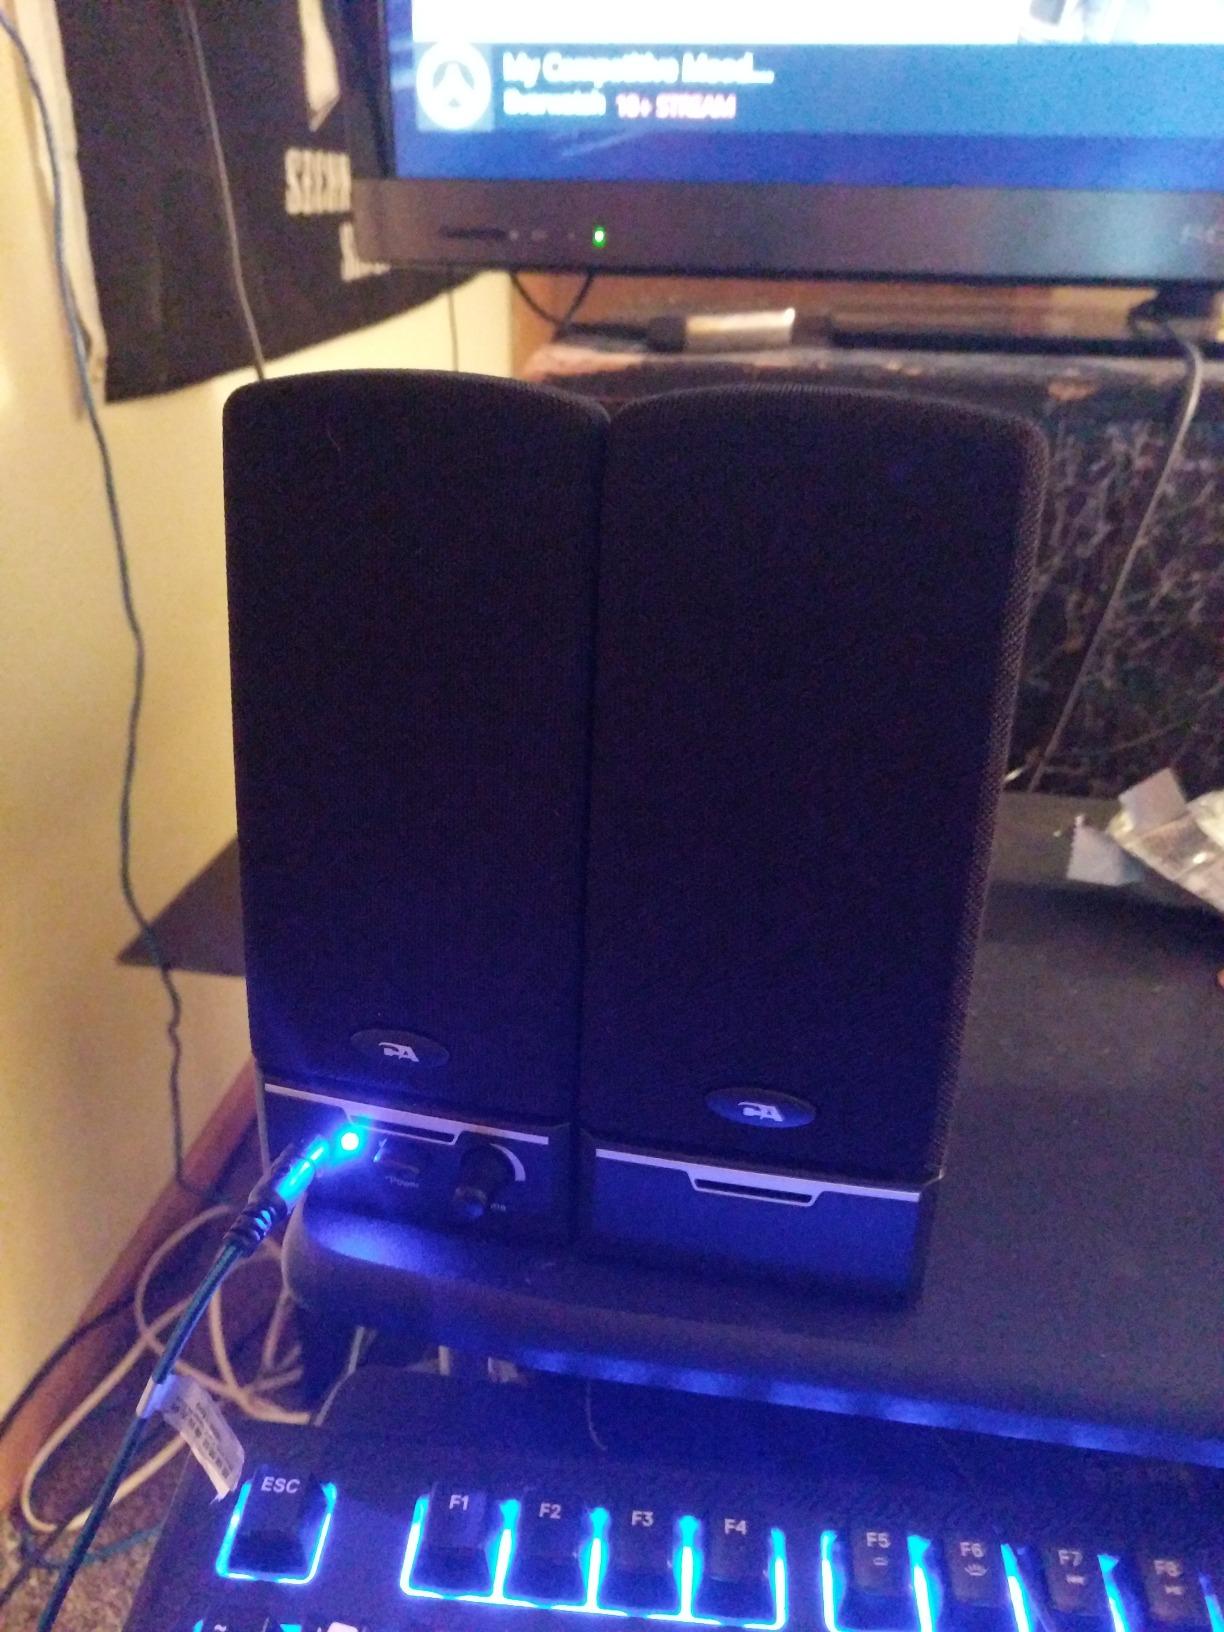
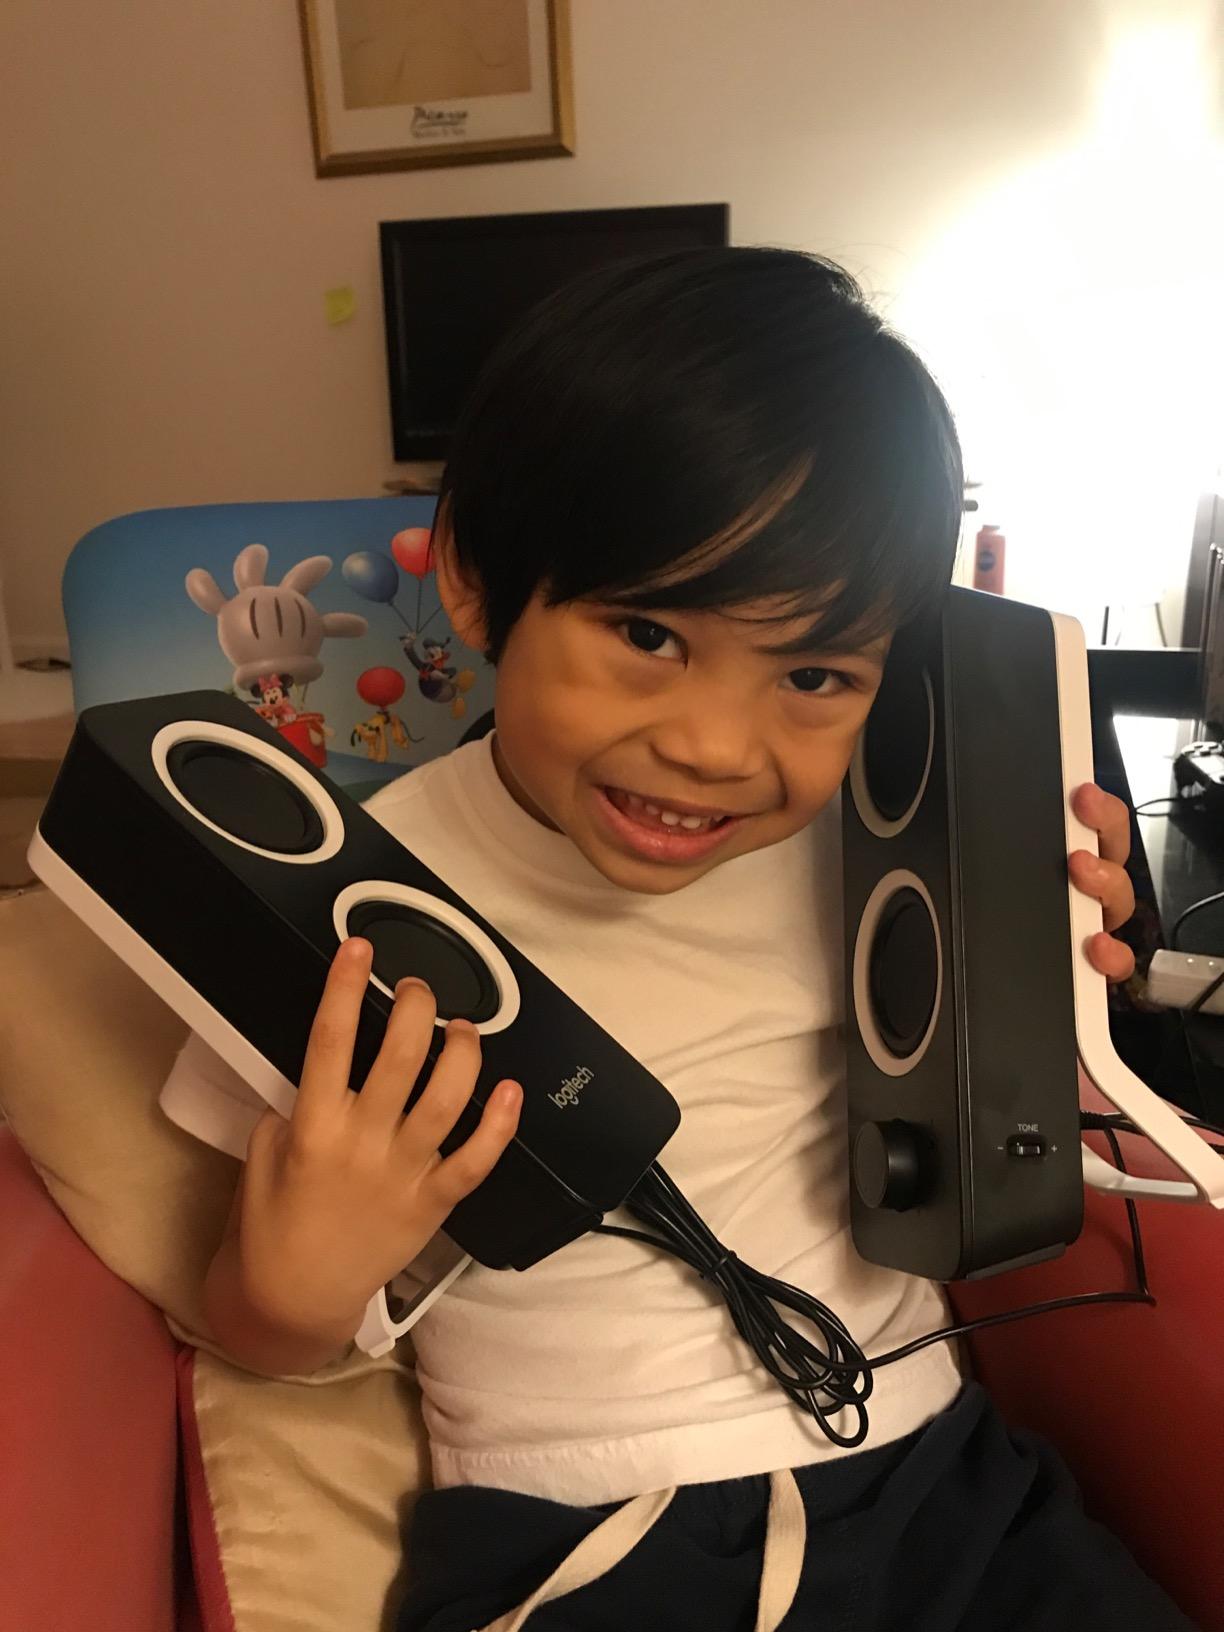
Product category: speaker
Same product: no